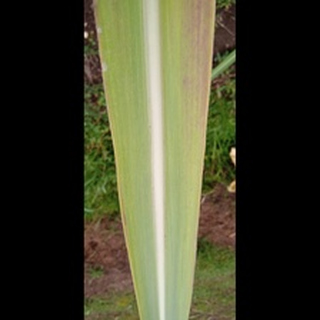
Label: sugarcane_yellow_leaf_disease